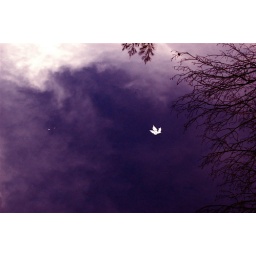
white leaf in a water reflection of beautiful sky.